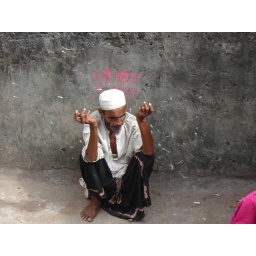
at new market over bridge